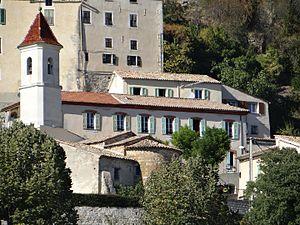
La Penne - Eglise Saint-Pierre